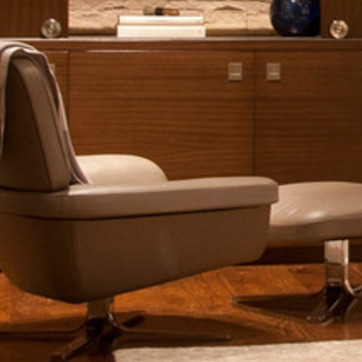
Material: leather